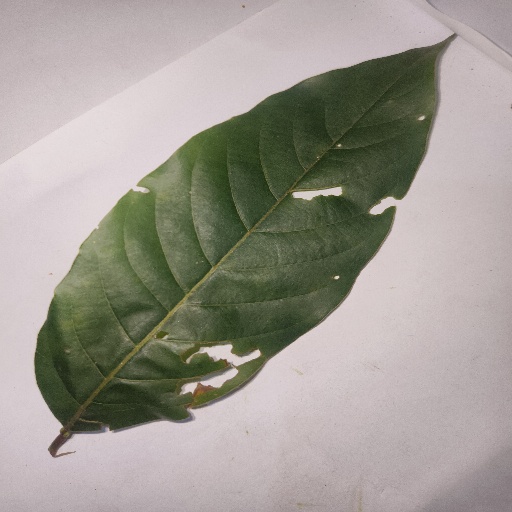
Species: HariTaki
Leaf condition: Bacterial Spot